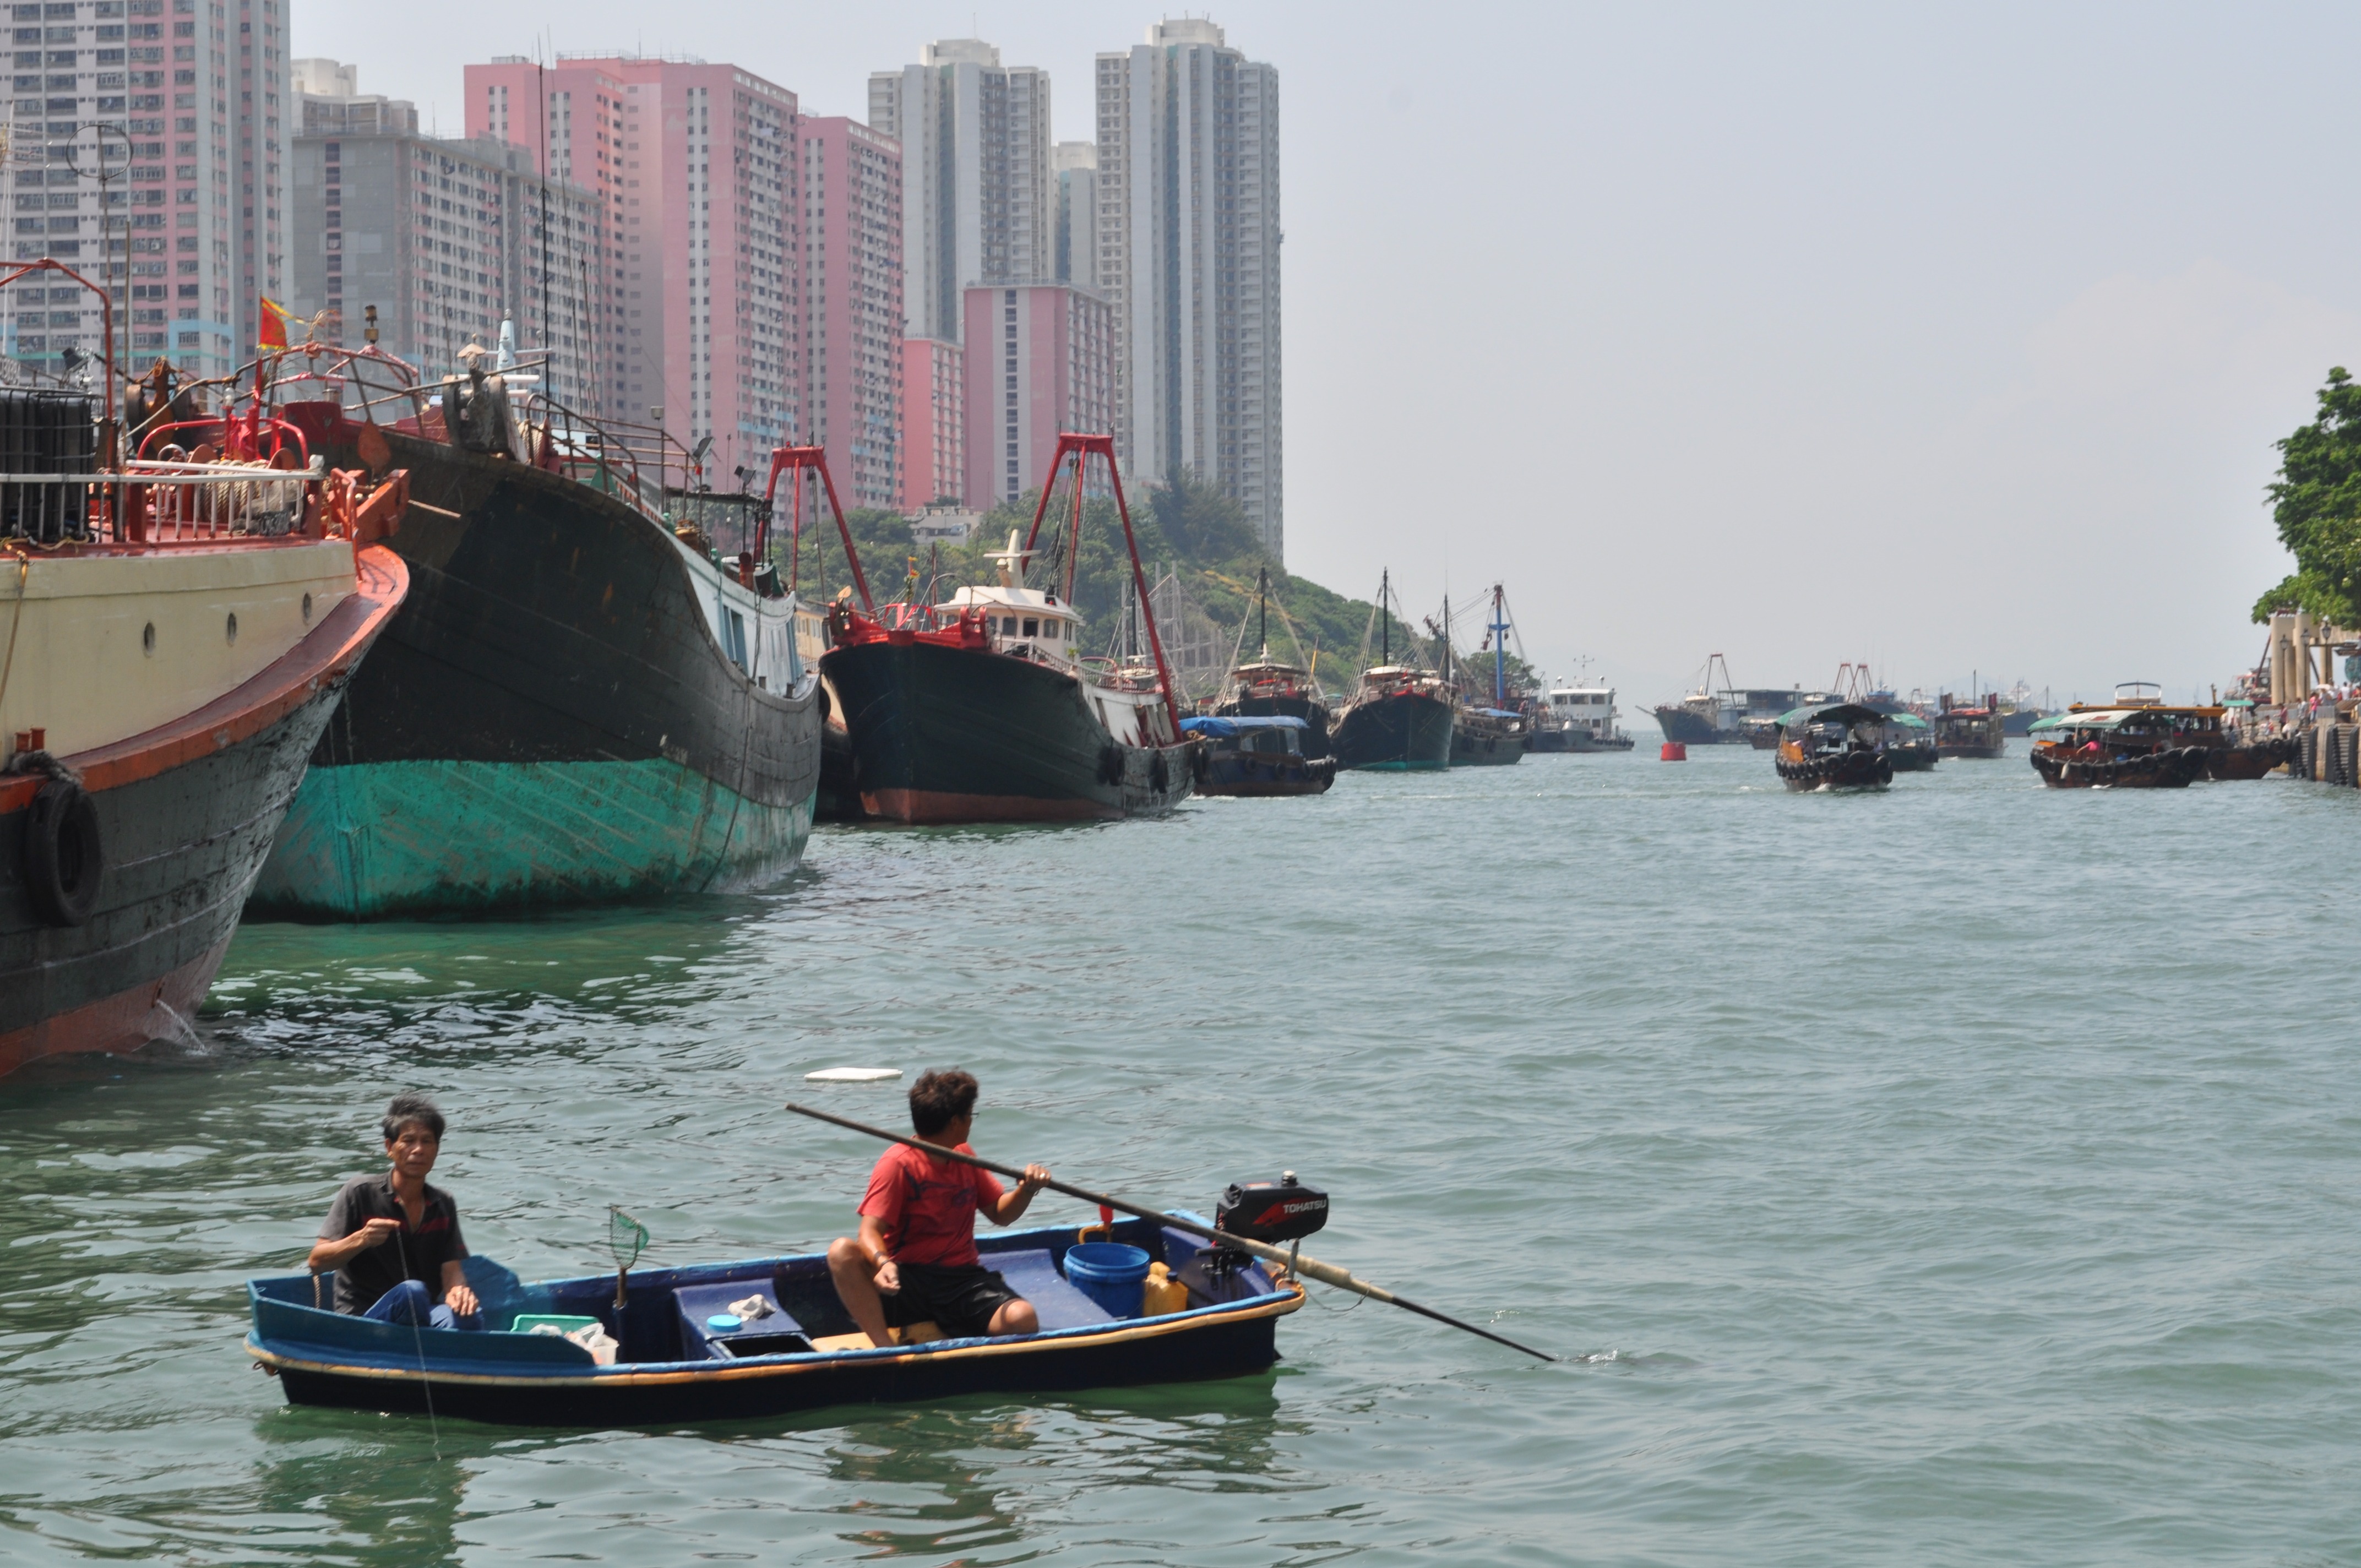
sea, coast, water, sport, boat, row, coastal, river, travel, oar, transportation, transport, vessel, vehicle, journey, fishing, bay, floating, float, tourism, trip, leisure, activity, fishing boat, hong kong, fun, nautical, seacoast, boating, marine, exploration, maritime, watercraft, hobby, seafaring, drift, hobbies, watercraft rowing, seaboard